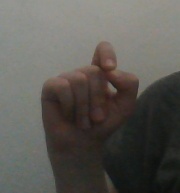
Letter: fa